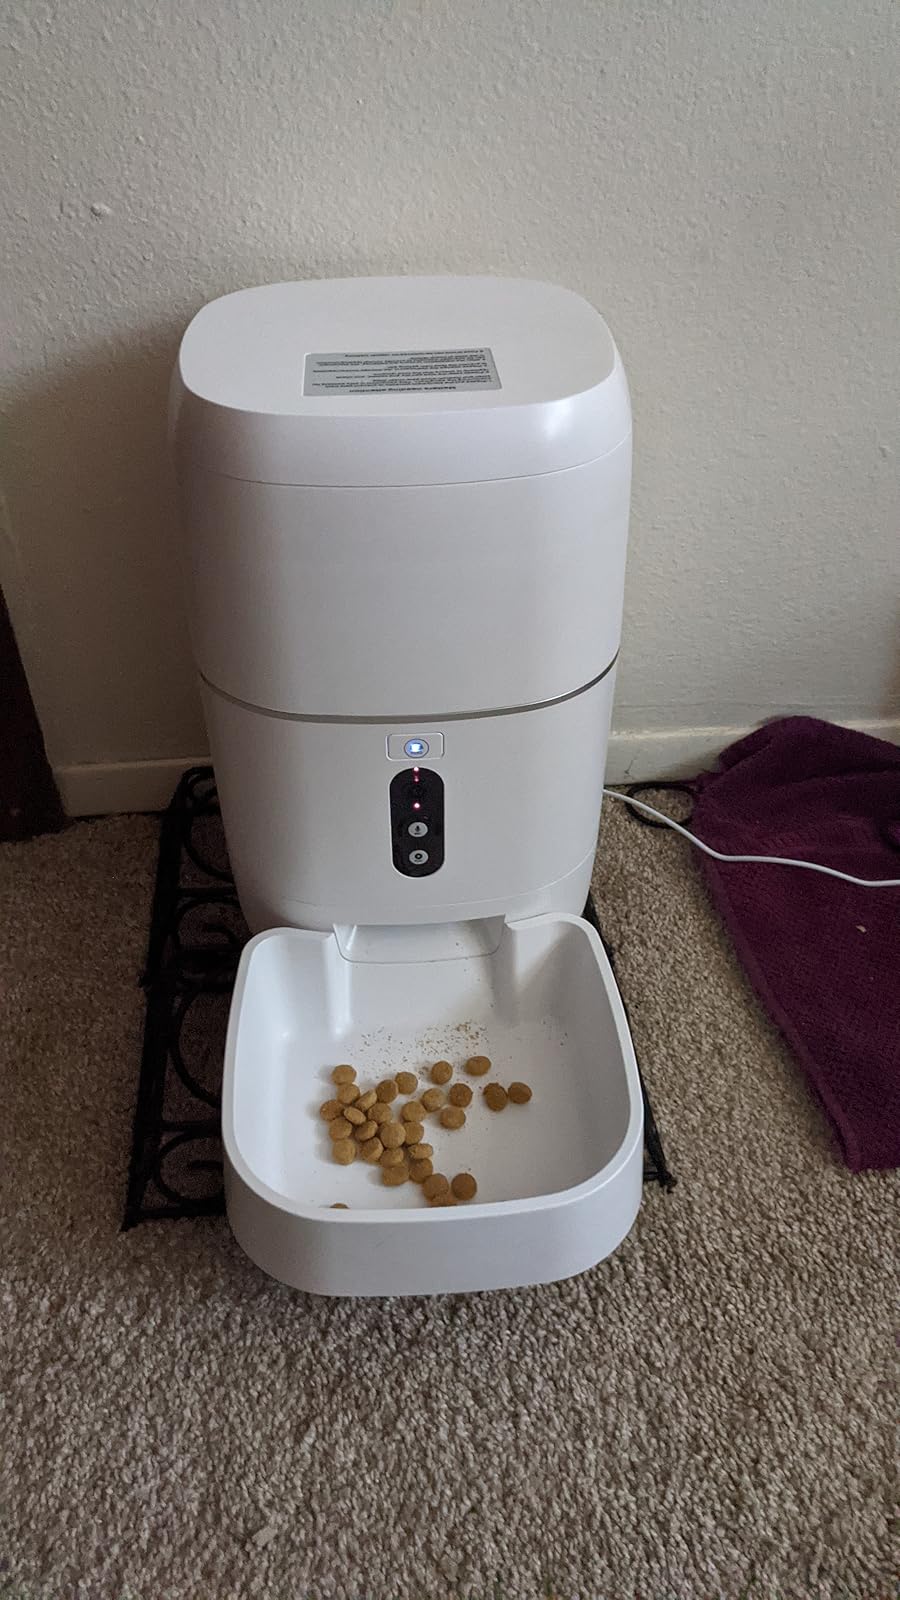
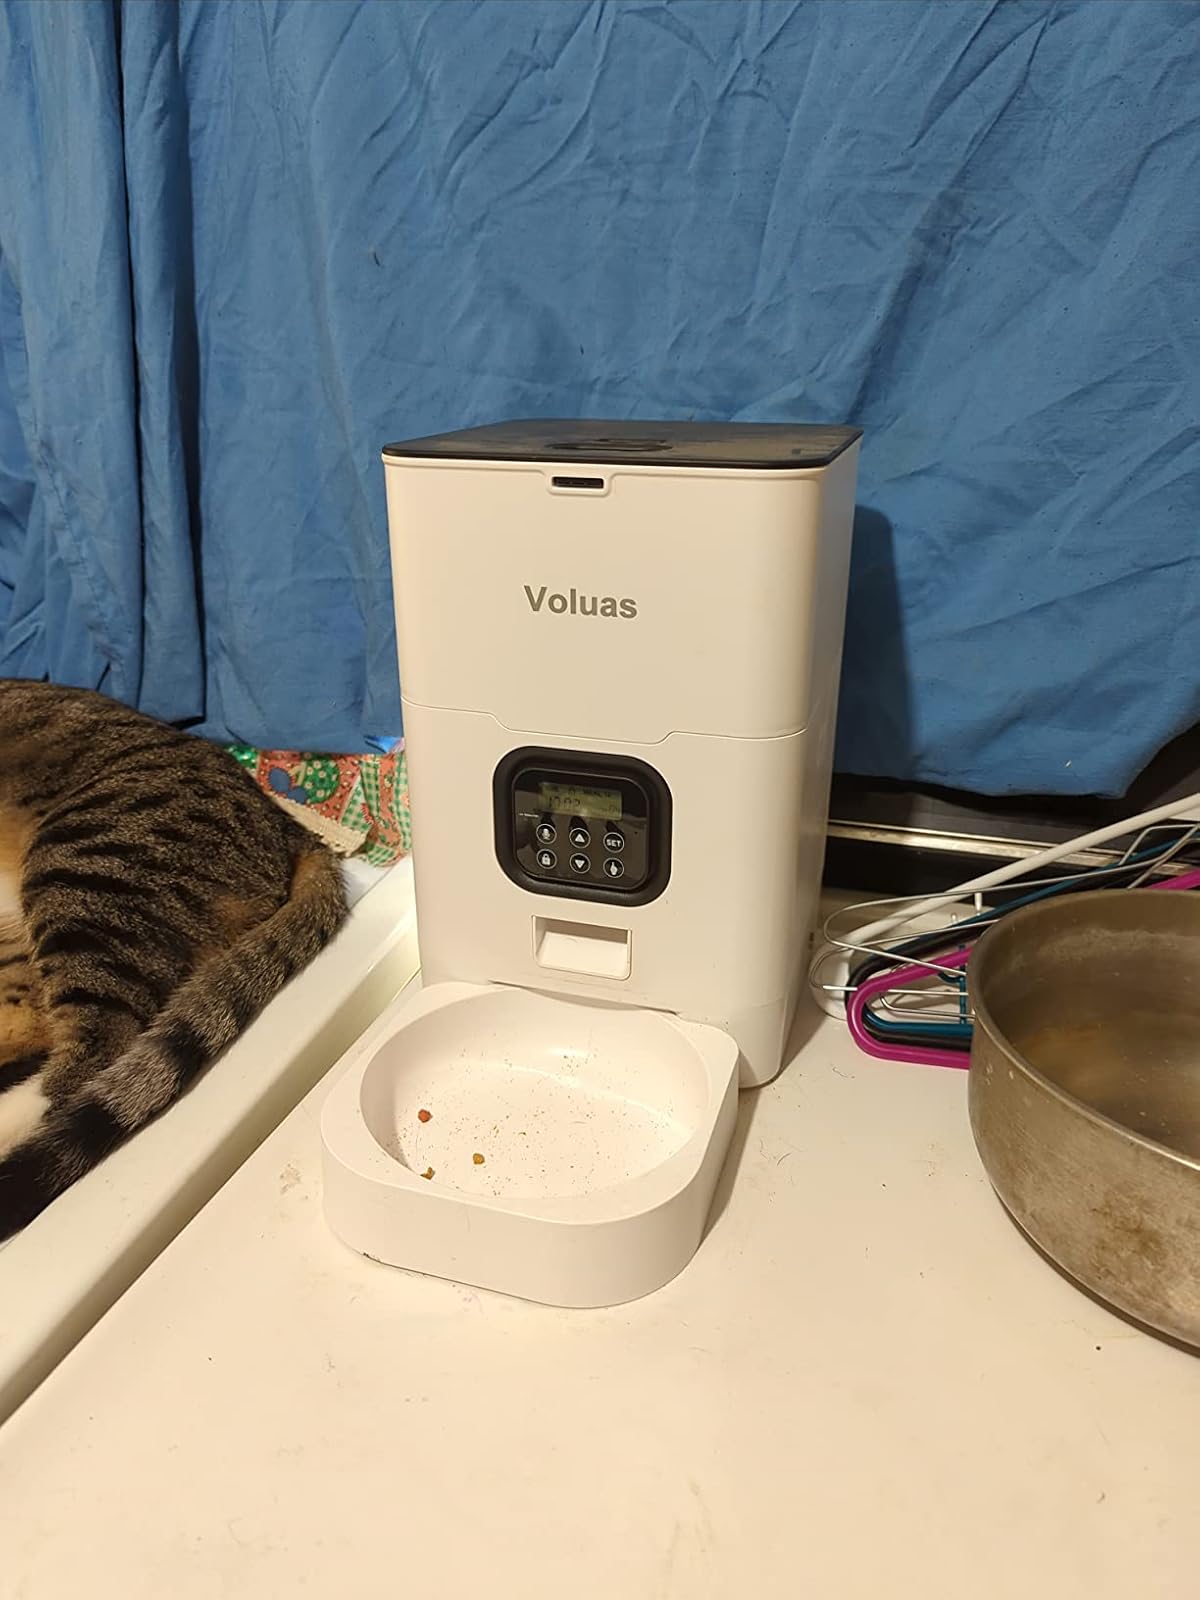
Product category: items_feeder
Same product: no